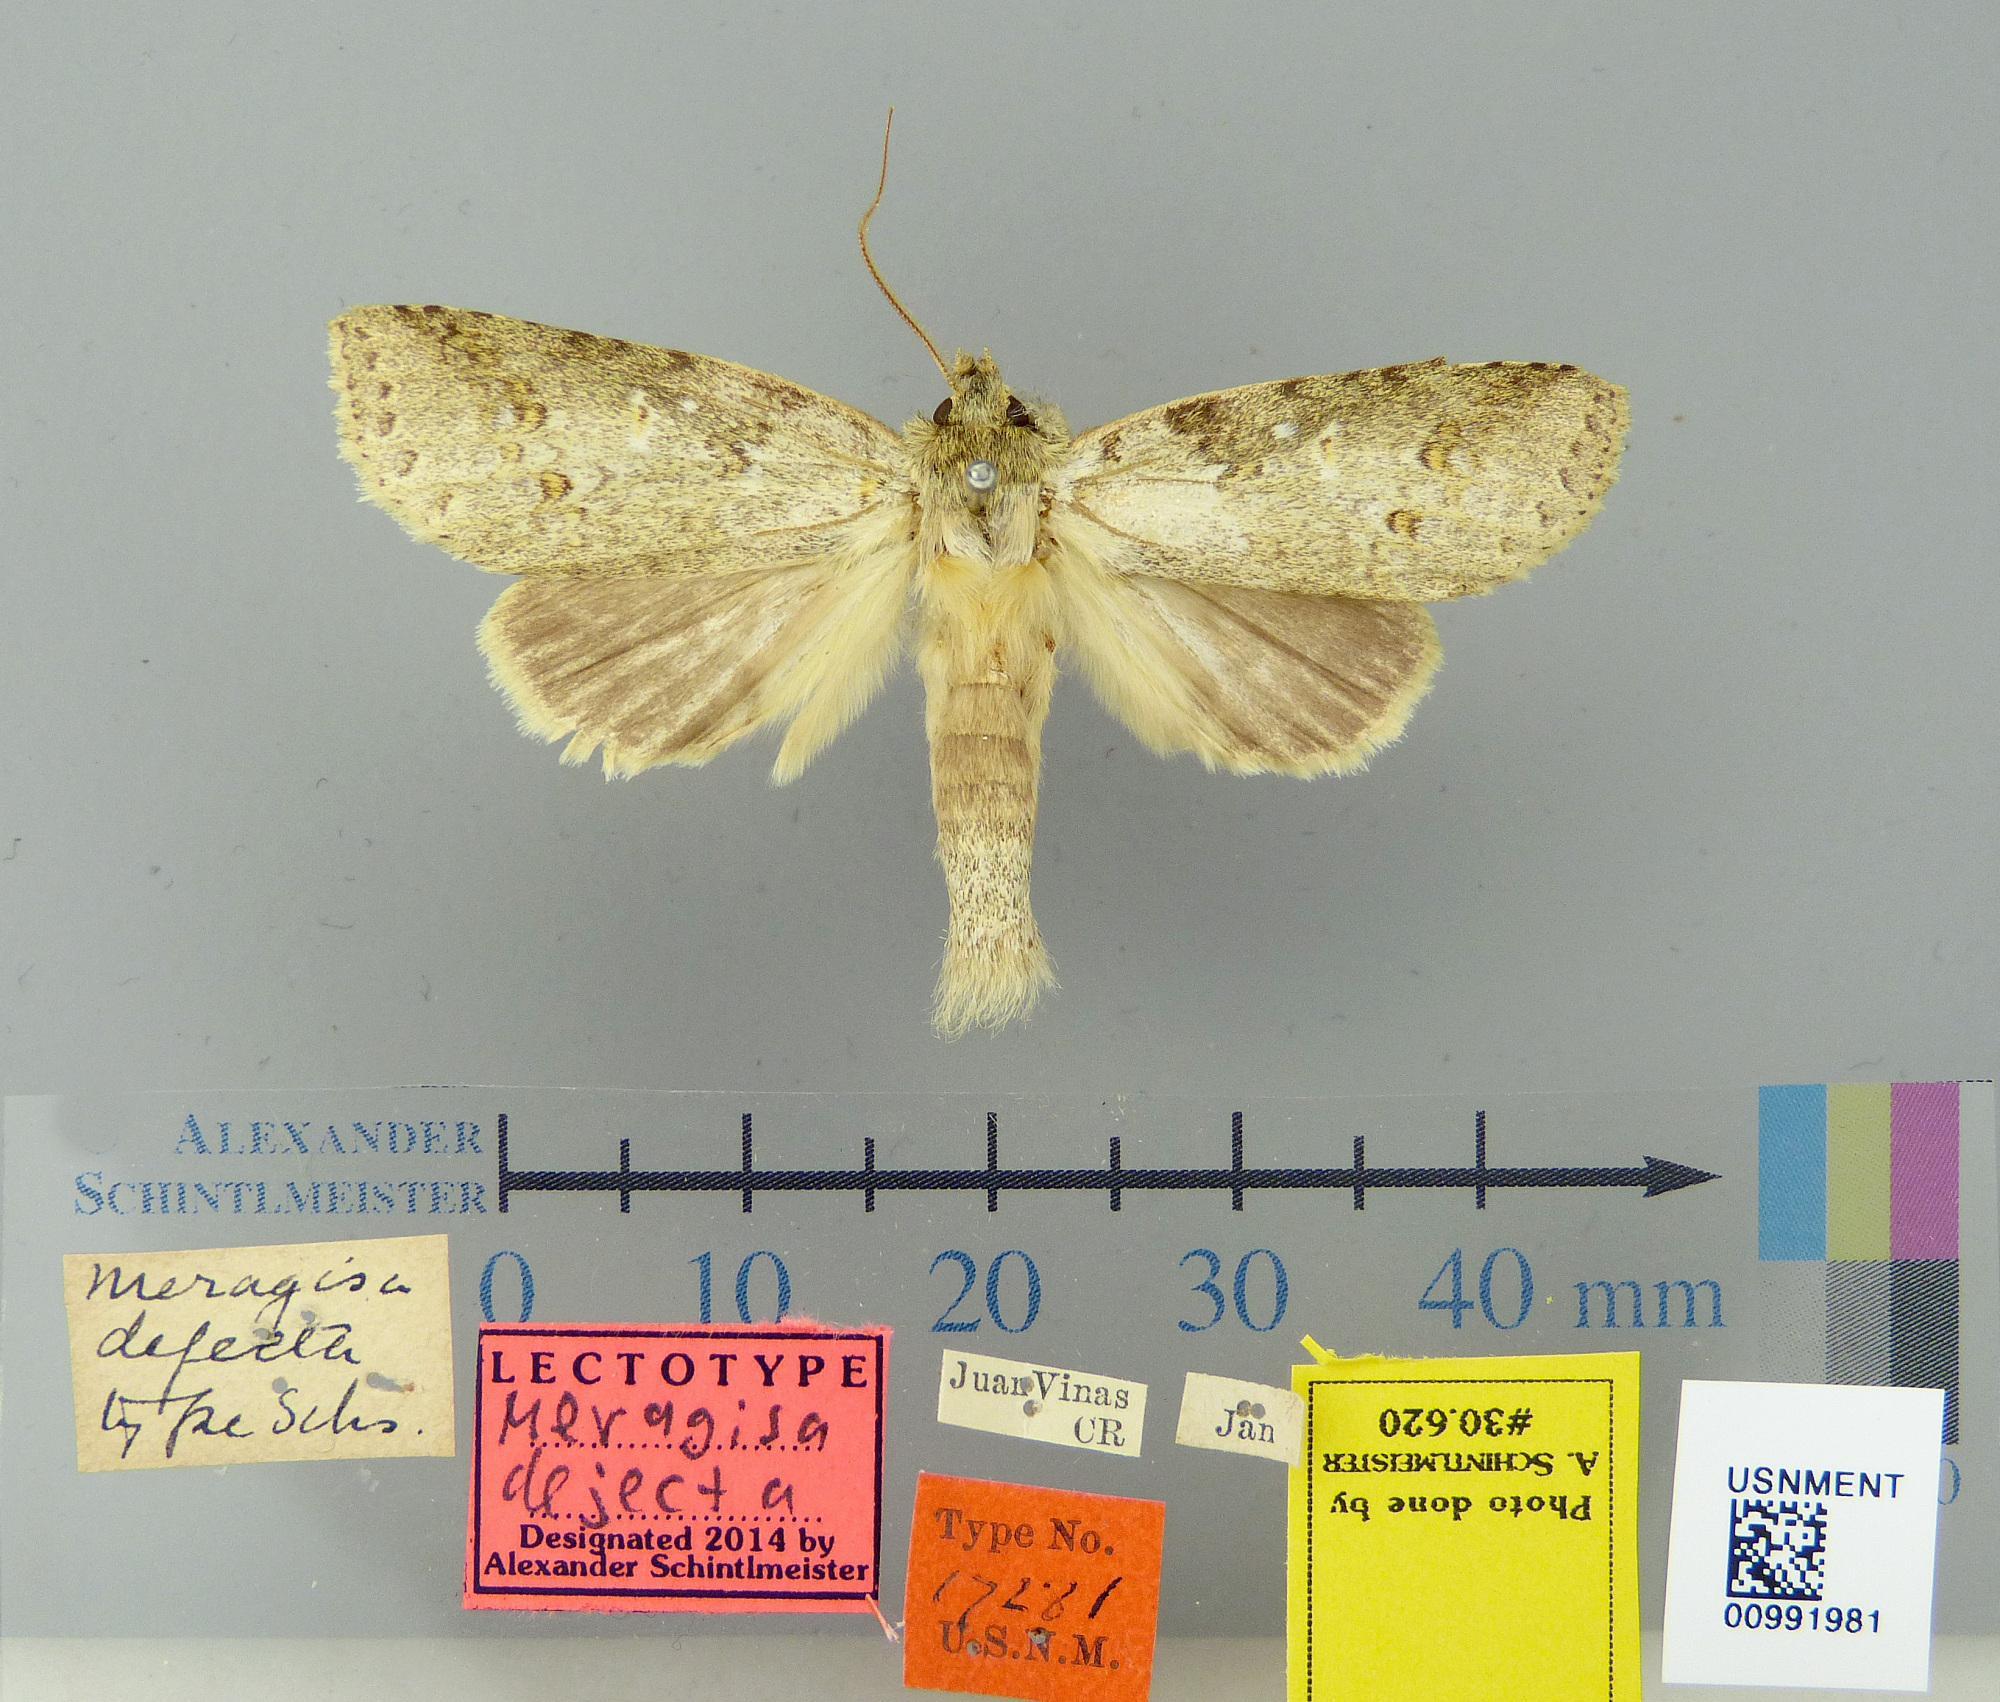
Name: Meragisa dejecta
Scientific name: Meragisa dejecta Schaus, 1911
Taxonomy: Animalia, Arthropoda, Insecta, Lepidoptera, Notodontidae
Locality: Juan Vinas, Unknown, Costa Rica